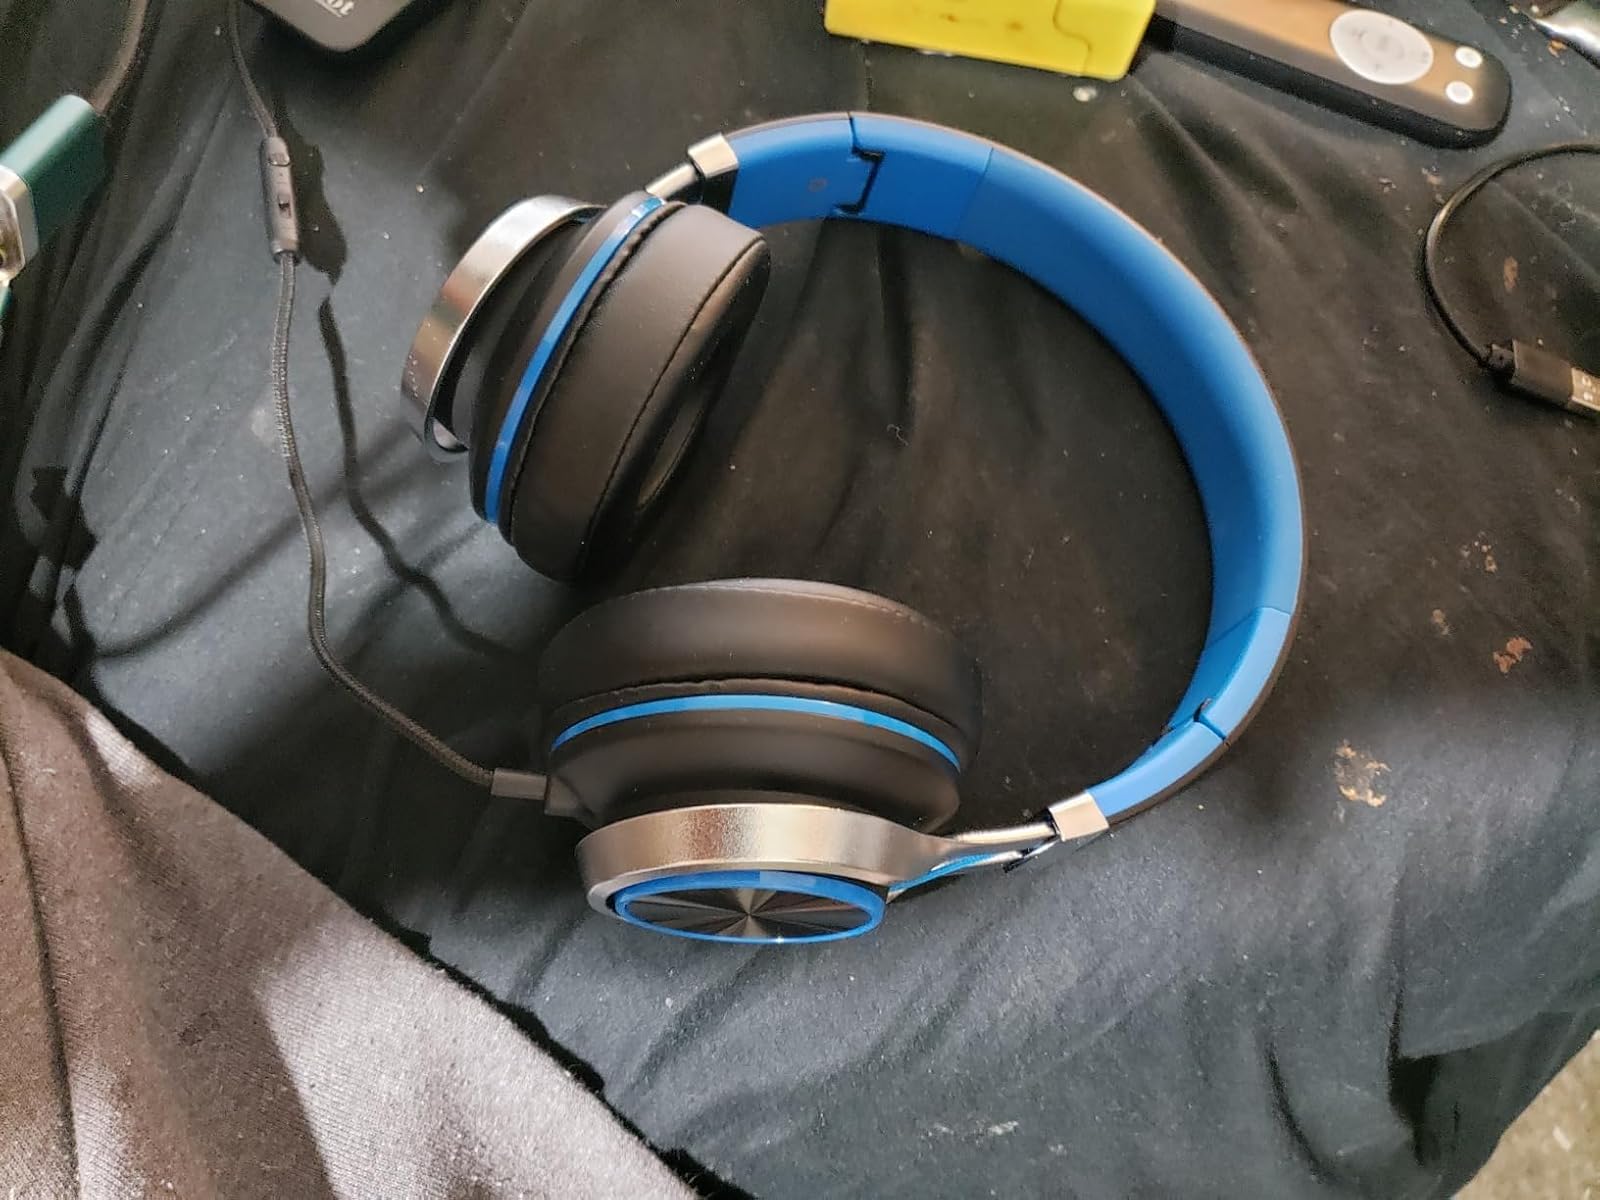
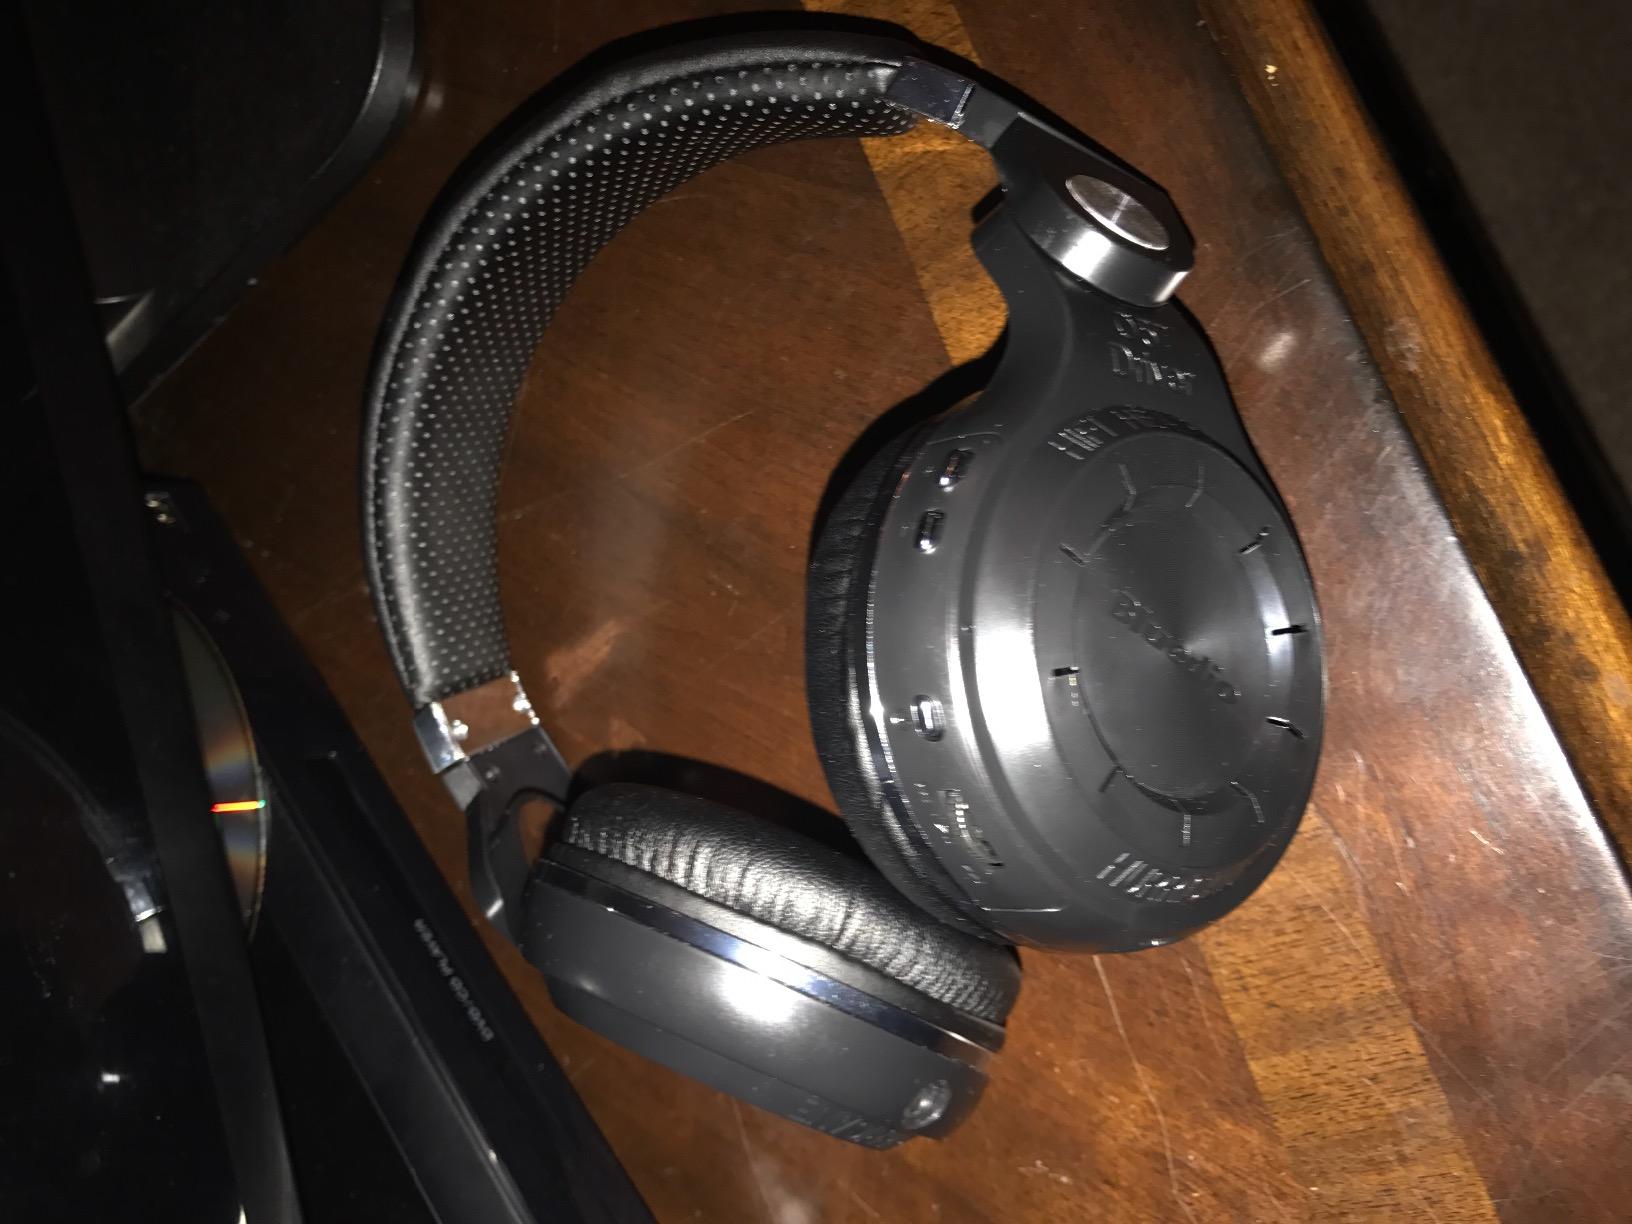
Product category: headphones
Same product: no